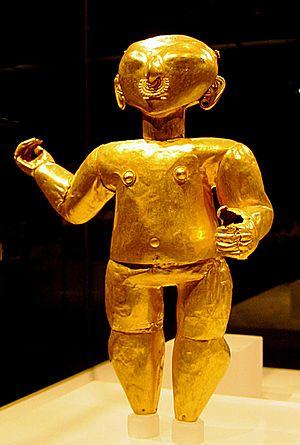
Les civilisations précolombiennes en Colombie sont aujourd'hui l'objet de l'intérêt de la science et de la culture, la connaissance de ces civilisations étant une manière de s'approcher de l'identité et de la genèse de la nation colombienne. Bien que l'époque précolombienne puisse se révéler complexe et que dans de nombreux cas les informations disponibles soient incomplètes ou interprétées selon différents points de vue, elle intéresse des sciences telles que l'archéologie, l'anthropologie, l'histoire, la sociologie et d'autres. Dans l'étude de l'époque précolombienne sur le territoire national, les travaux et l'avancée des recherches dans les autres pays d'Amérique sont utiles.
La culture de Tumaco-La Tolita est une culture archéologique de l'époque précolombienne qui s'est répandue dans la région côtière à la frontière de la Colombie et de l'Équateur. Deux des sites les plus remarquables de cette culture amérindienne et sont Tumaco et La Tolita, d'où elle tire son nom. Selon la source, elle peut être appelée culture de Tumaco ou de La Tolita. Les preuves archéologiques disponibles de cette culture sont anciennes dans le cas de l'ancien site de La Tolita, dont des matériaux ont été datés du VIIᵉ siècle av. J.-C., tandis que pour Tumaco les plus anciennes dates correspondent à 300 av. J.-C.
Tumaco est une municipalité colombienne du département de Nariño, située à 300 km de San Juan de Pasto. Son nom complet est San Andrés de Tumaco. Elle est surnommée la perle du Pacifique. Selon le DANE, Tumaco avait en 2005 une population de 161 490 habitants.
L’Équateur, en forme longue la république d'Équateur ou république de l'Équateur, est un pays d'Amérique du Sud, frontalier du Pérou au sud et à l'est et de la Colombie au nord-nord-est, baigné à l'ouest par l'océan Pacifique. Ses habitants sont appelés les Équatoriens. Sa superficie est de 283 520 km², partagée en trois grandes régions : la côte du Pacifique, où se trouve la ville de Guayaquil, la partie andine du pays, où se trouve la capitale et la principale ville du pays, Quito, et l'Amazonie équatorienne, dans l'est du pays. Les deux premières de ces régions concentrent l'essentiel de la population et de l'activité économique du pays, tandis que la partie amazonienne, moins peuplée, recèle des ressources significatives en hydrocarbures, ainsi qu'une biodiversité extrêmement importante. À ces trois régions continentales, il faut ajouter une région insulaire formée par les îles Galápagos, situées dans l'océan Pacifique à un millier de kilomètres à l'ouest de la côte.